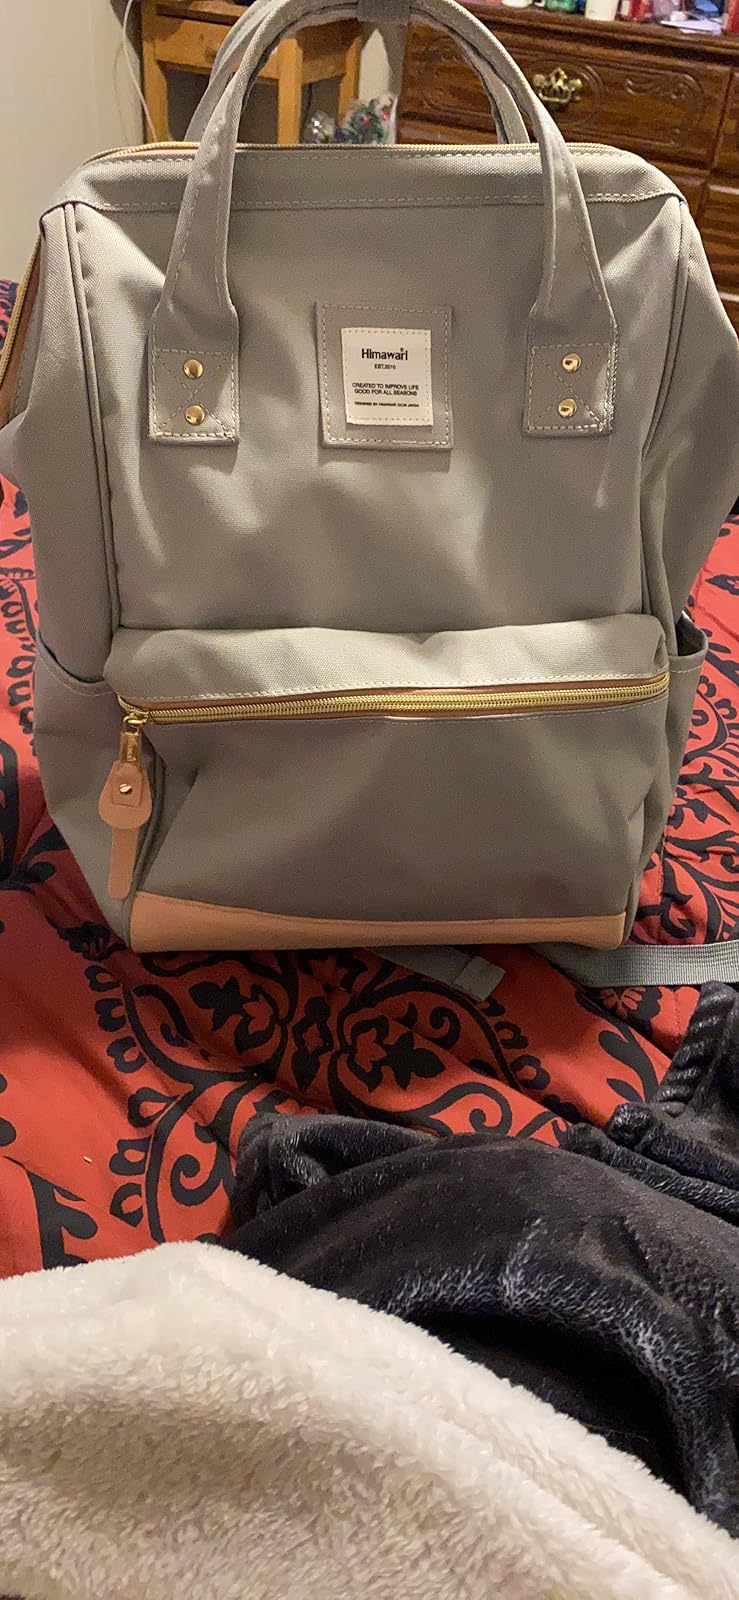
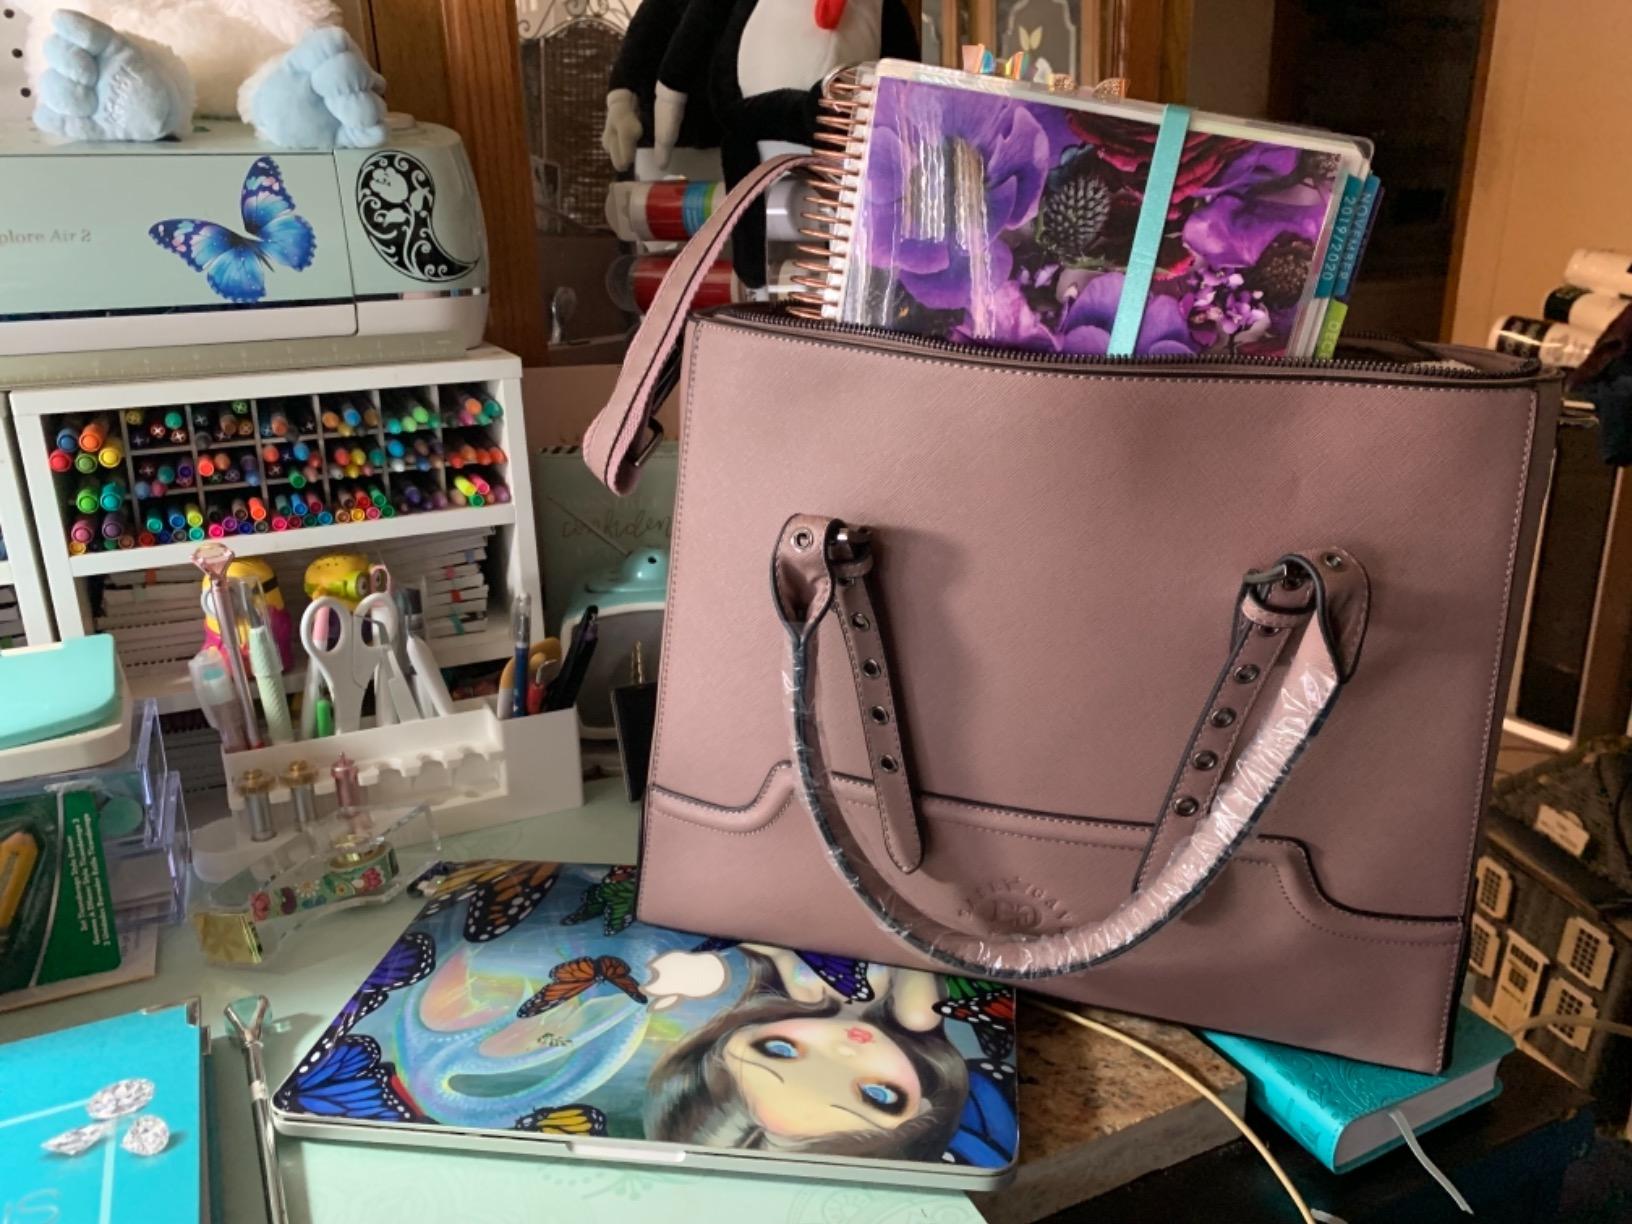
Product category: bag
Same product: no